Kortrijk Conservatory

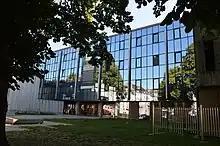
Kortrijk Conservatory

Kortrijk Conservatory is a music and dance conservatory in Kortrijk, Belgium.